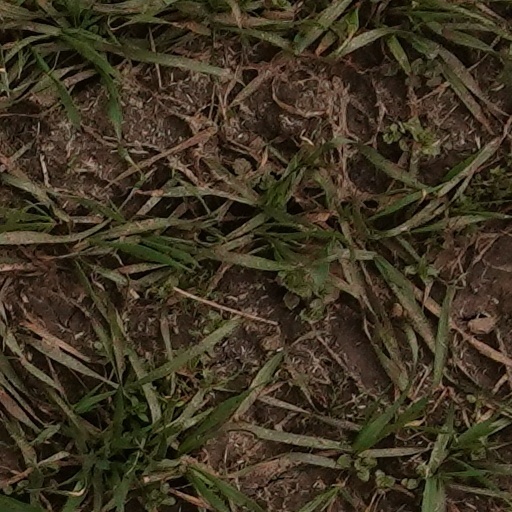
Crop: wheat